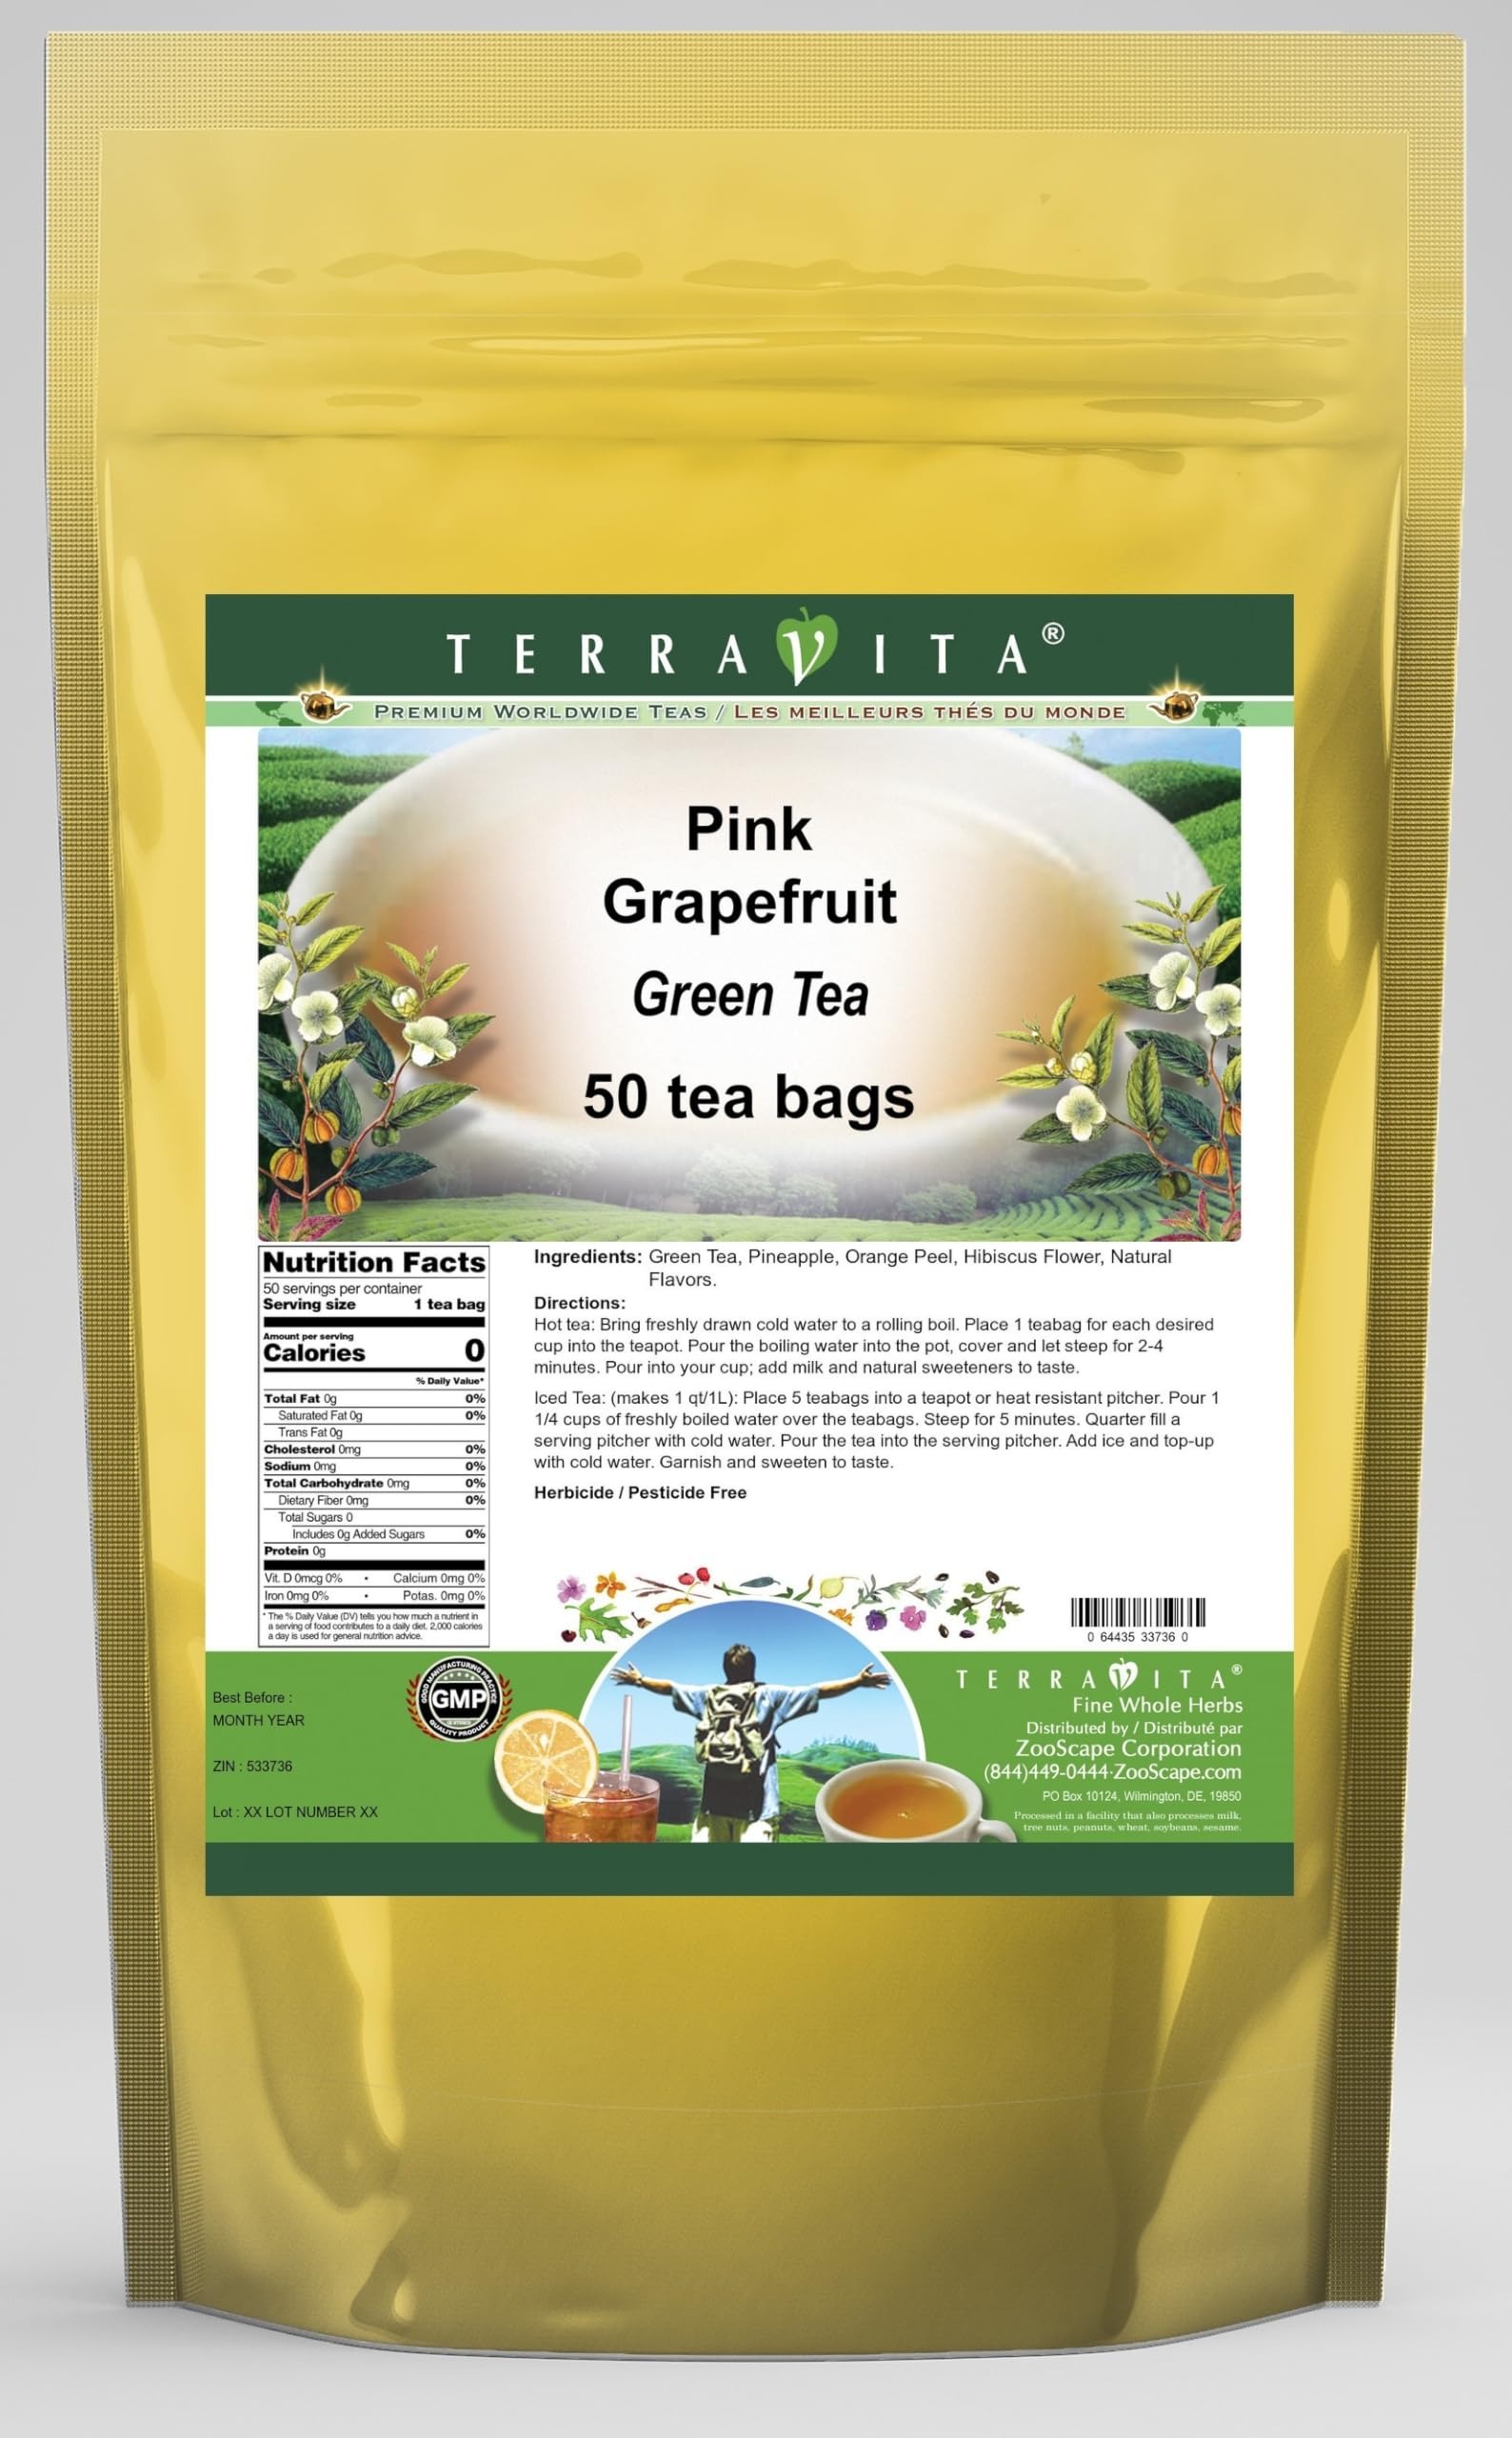
Item Name: Pink Grapefruit Green Tea (50 tea bags, ZIN: 533736) - 2 Pack
Bullet Point 1: Our Pink Grapefruit Green Tea is a scrumptuous flavored Green tea with Pineapple, Orange Peel and Hibiscus Flower that will refresh you with its terrific taste! You will enjoy the Pink Grapefruit aroma and flavor again and again! - Ingredients: Green tea, Pineapple, Orange Peel, Hibiscus Flower and Natural Pink Grapefruit Flavor.
Bullet Point 2: No fillers.
Bullet Point 3: Manufacturer: TerraVita
Bullet Point 4: Size: 50 tea bags
Bullet Point 5: Green Tea Bags - Packed in a convenient upright pouch!
Product Description: Our Pink Grapefruit Green Tea is a scrumptuous flavored Green tea with Pineapple, Orange Peel and Hibiscus Flower that will refresh you with its terrific taste! You will enjoy the Pink Grapefruit aroma and flavor again and again! - Ingredients: Green tea, Pineapple, Orange Peel, Hibiscus Flower and Natural Pink Grapefruit Flavor. - Hot tea brewing method: Bring freshly drawn cold water to a rolling boil. Place 1 teabag for each desired cup into the teapot. Pour the boiling water into the pot, cover and let steep for 2-4 minutes. Pour into your cup; add milk and natural sweeteners to taste. - Iced tea brewing method: (to make 1 liter/quart): Place 5 teabags into a teapot or heat resistant pitcher. Pour 1 1/4 cups of freshly boiled water over the teabags. Steep for 5 minutes. Quarter fill a serving pitcher with cold water. Pour the tea into the serving pitcher. Add ice and top-up with cold water. Garnish and sweeten to taste. - TerraVita is an exclusive line of premium-quality, natural source products that use only the finest, purest and most potent ingredients found around the world. TerraVita is hallmarked by the highest possible standards of purity, potency, stability and freshness. All of our products are prepared with the highest elements of quality control, from raw materials through the entire manufacturing process, up to and including the moment that the bottles or bags are sealed for freshness and shipped out to you. Our highest possible standards are certified by independent laboratories and backed by our personal guarantee. - TerraVita exists to meet and ensure your family's health and wellness without the harmful effects of chemicals and health products. We strive to make all of our products affordable and reliable and are constantly searching the market to ma
Value: 100.0
Unit: Count

Price: 38.92